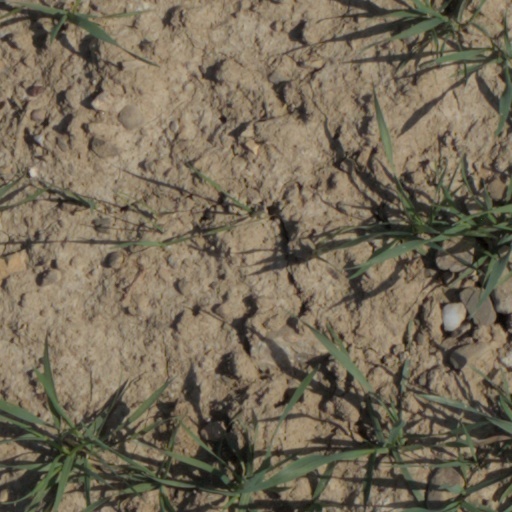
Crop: wheat